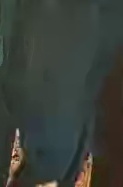
Face region: mouth_nostrils (mouth_chin_nostrils_and_profile)
Pain indicator: not_present